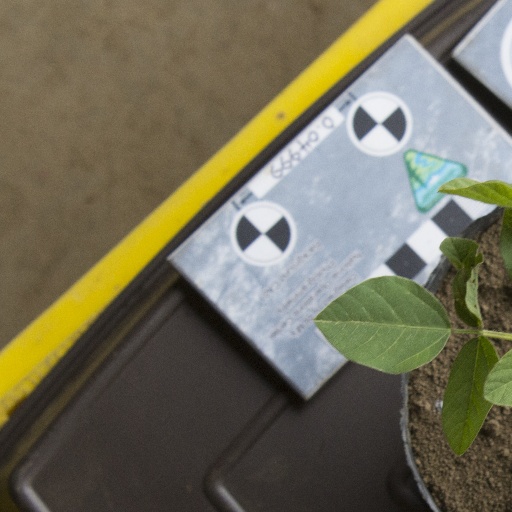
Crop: soybean